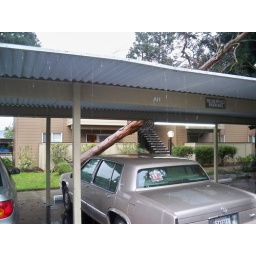
If it wasn't for the pine tree that got in the way it would have hit the building in front of it